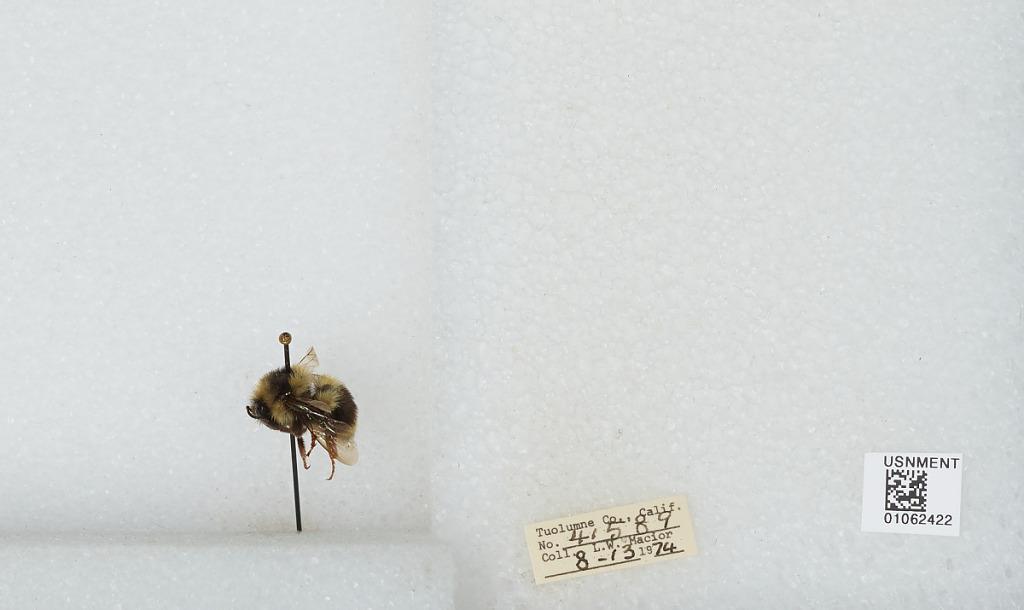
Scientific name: Bombus bifarius nearcticus
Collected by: L. Macior
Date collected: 1974-8-13
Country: United States
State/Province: California
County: Tuolumne
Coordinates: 38.02, -119.94